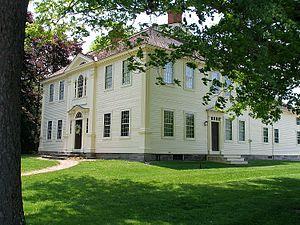
Canterbury est une ville américaine située dans le comté de Windham, dans l'État du Connecticut.